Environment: real
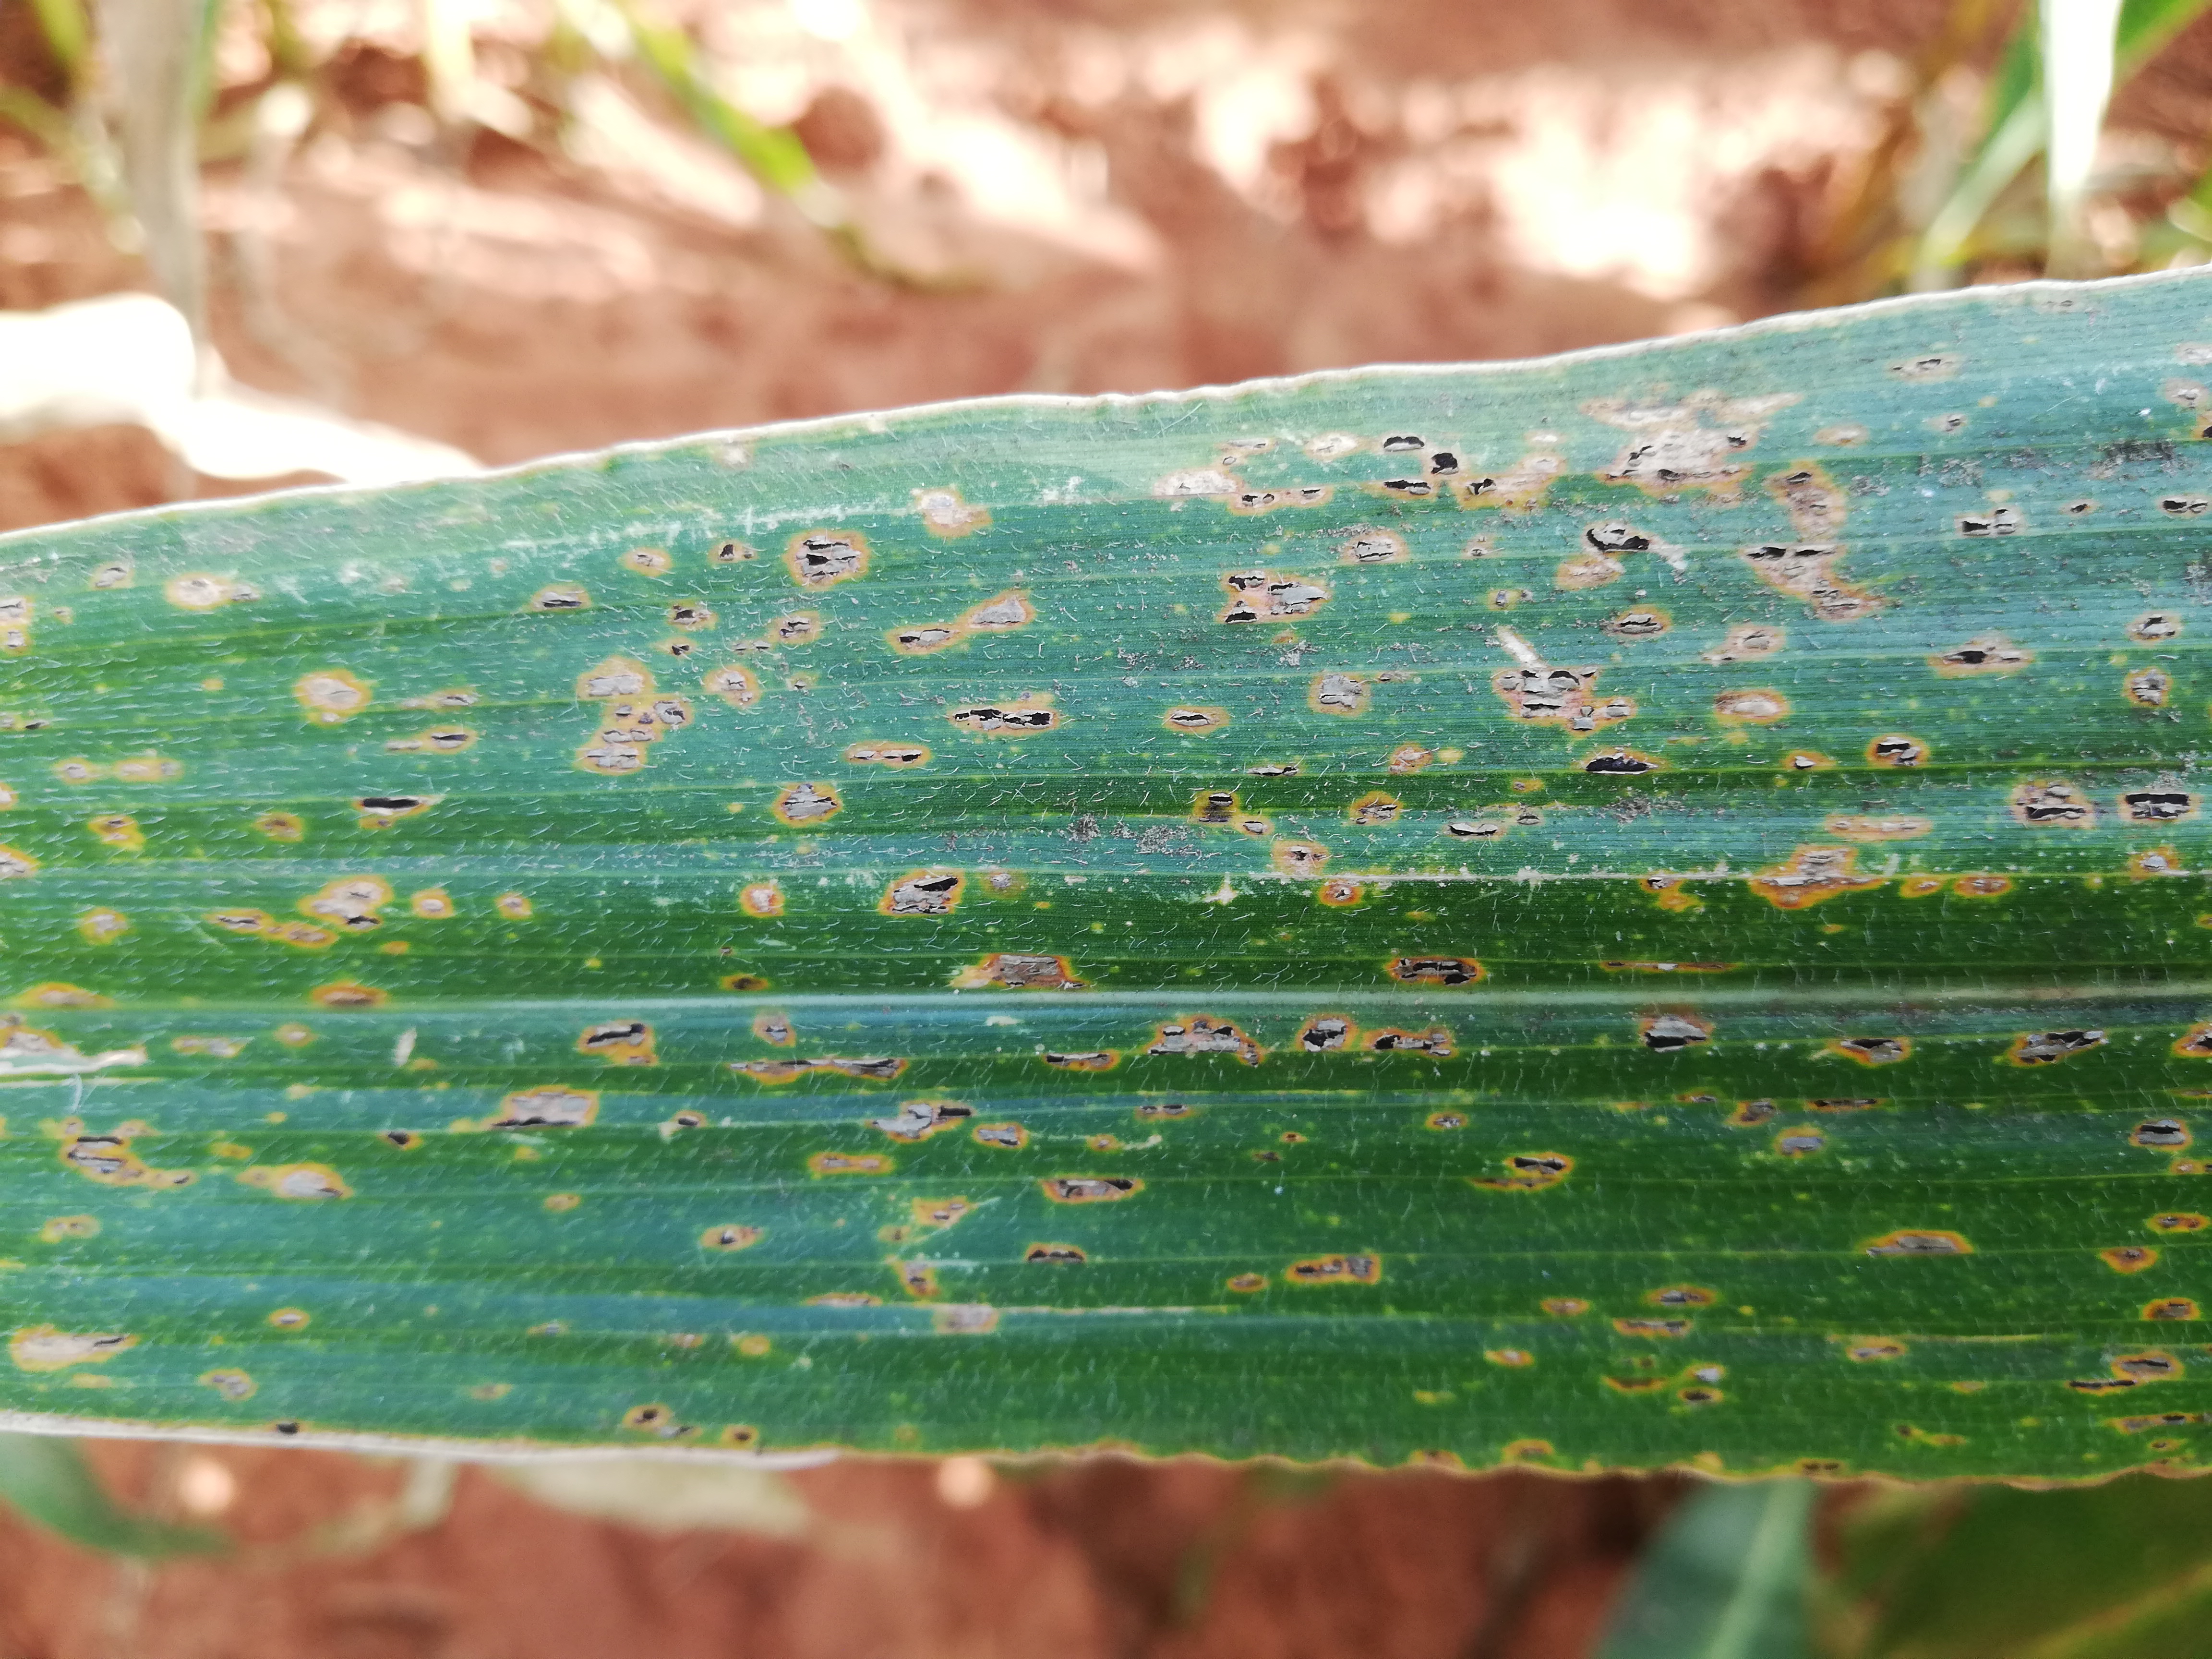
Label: common_rust